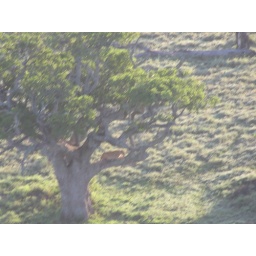
lion in tree